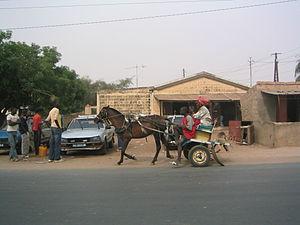
Meckhe, dite Ngaaÿ, est une ville du nord-ouest du Sénégal, située entre Thiès et Saint-Louis.